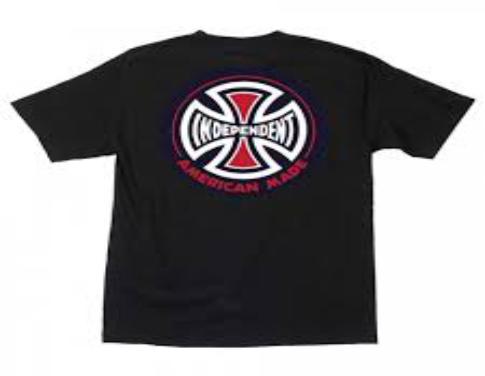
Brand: Independent Truck
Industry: Clothes